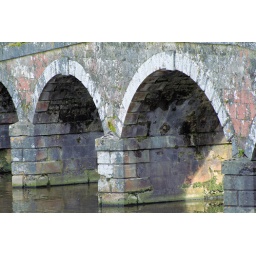
Arches under stone bridge IMG_1065 1